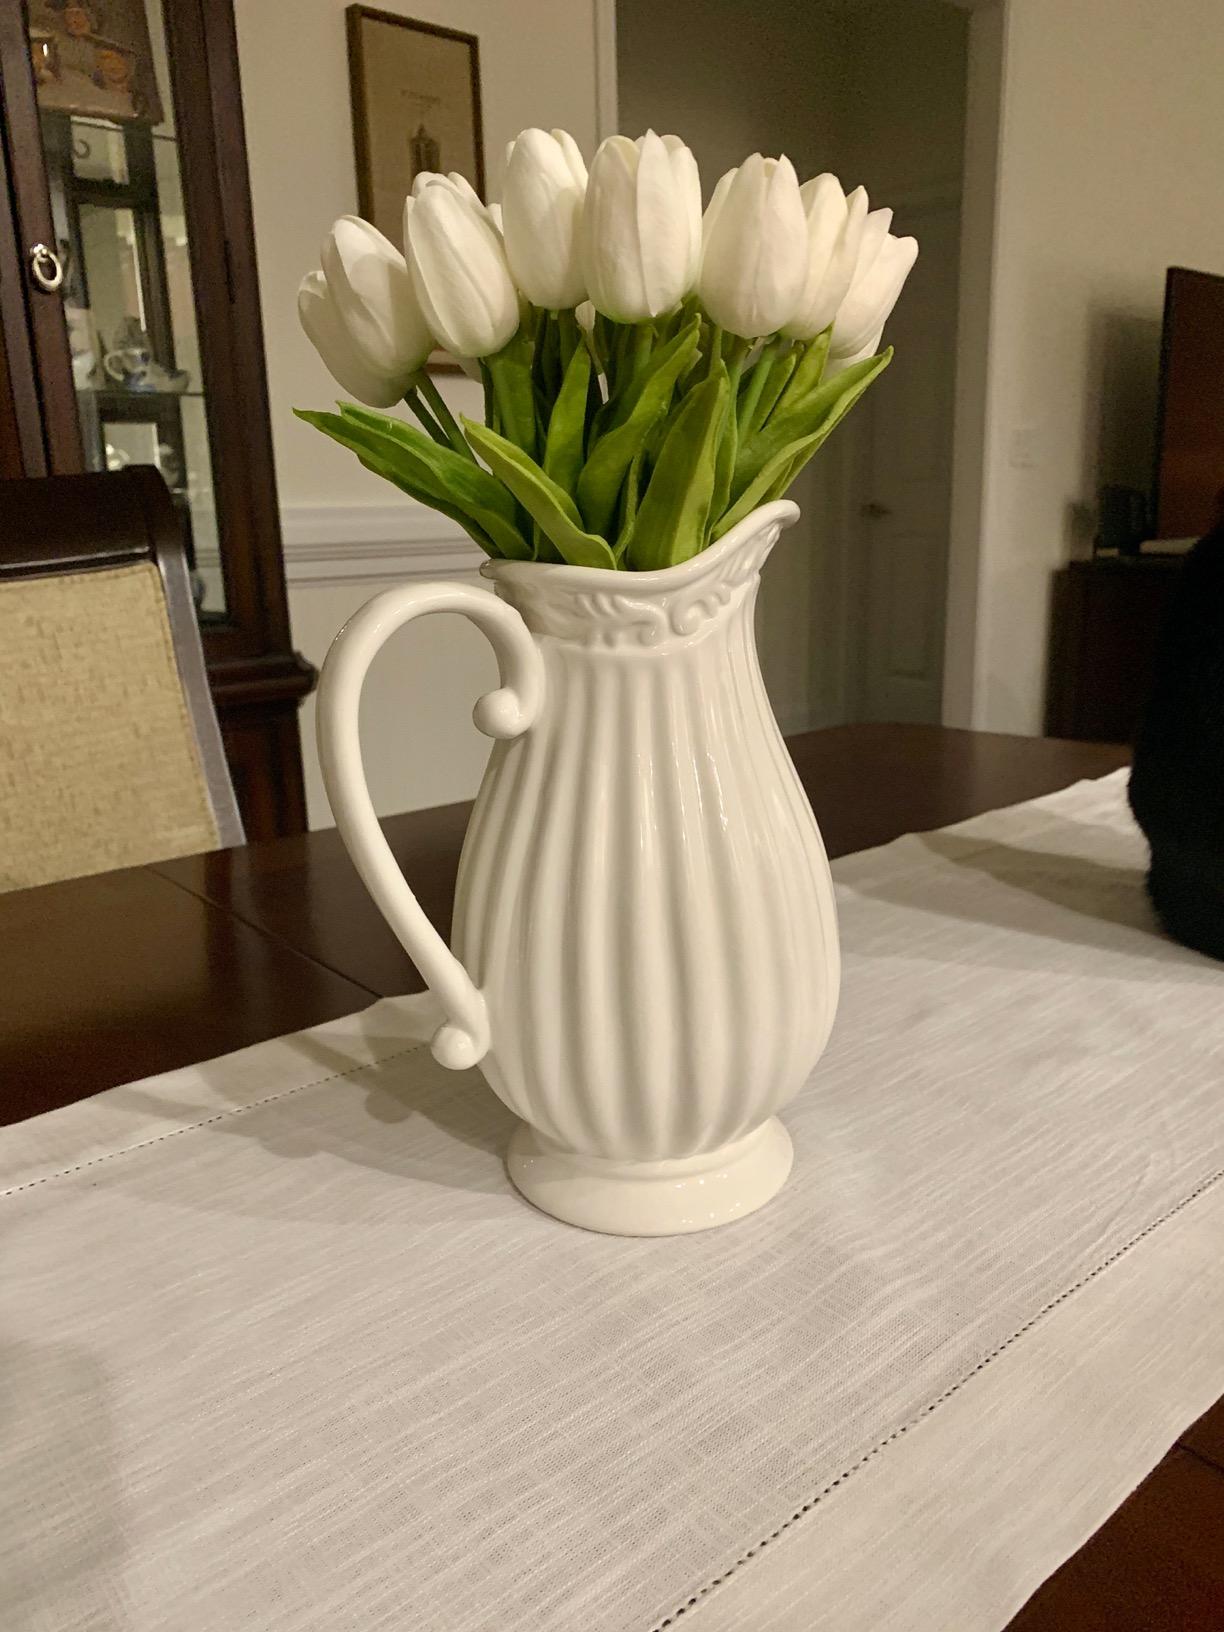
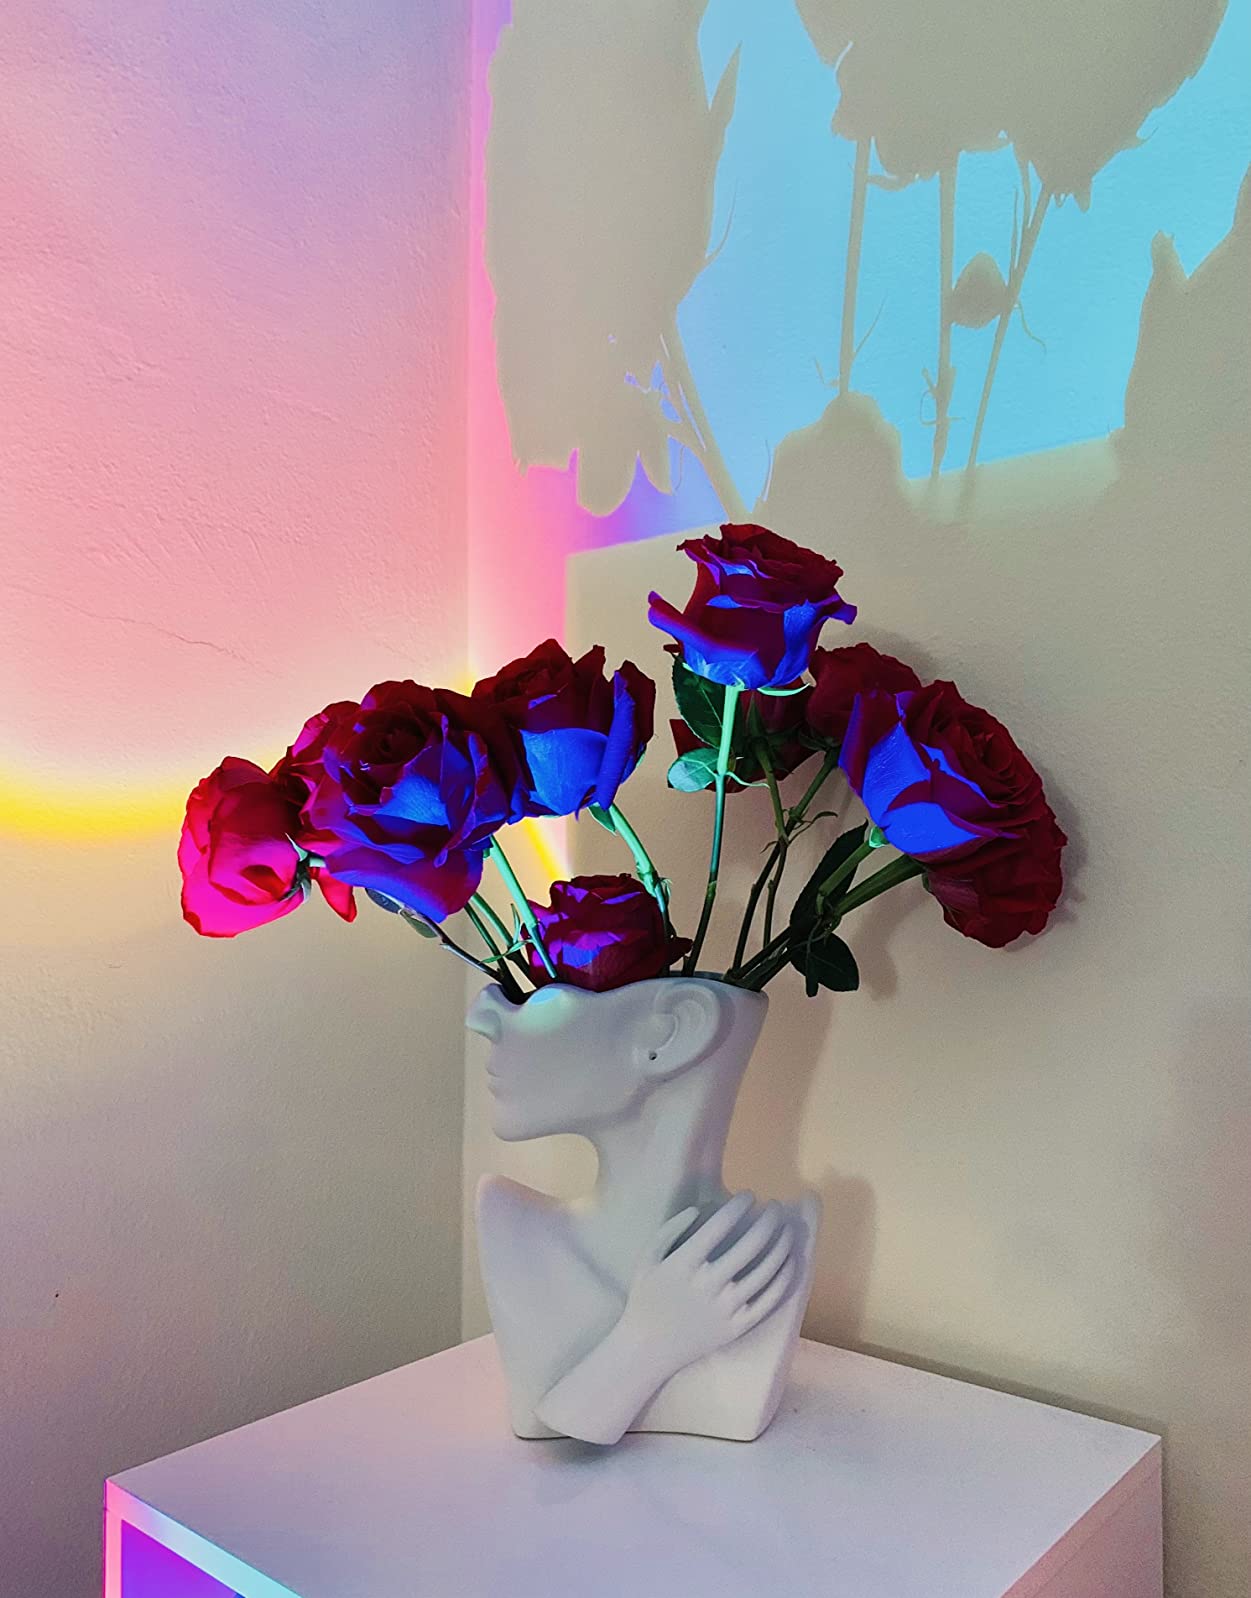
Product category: vase
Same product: no